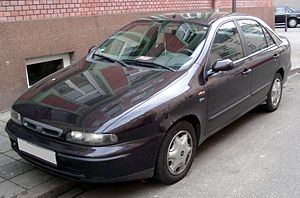
Fiat Marea
Fiat Marea (1996−2000)
Fiat Marea var en på Bravo baseret lille mellemklassebil fra Fiat Automobiles, som var i produktion mellem sensommeren 1996 og slutningen af 2002.